New York, Susquehanna and Western Railway

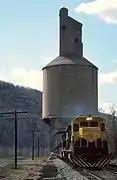
NYS&W No. 4002, a GE Dash 8-40B leased from CSX, leading a westbound intermodal train at Susquehanna, Pennsylvania, April 1989

That same year, Maidman began to have the NYS&W prioritize on serving his warehouse business, but the railroad consequently began to neglect their other stockholders and the rest of their remaining freight customers. Maintenance on the NYS&W's trackage also became deffered, and in ensuing years, it resulted in derailments and slower deliveries, which in turn resulted in additional customers abandoning the railroad.